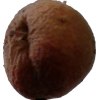
Label: peach